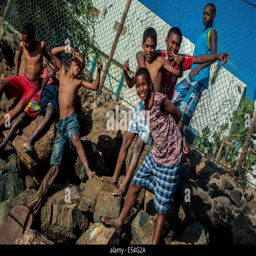
young people on the beach